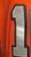
Number: 1